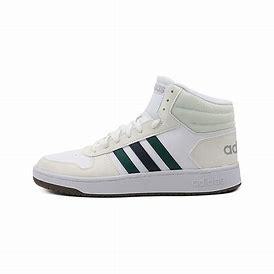
Brand: adidas
Model: neo Adidas NEO Hoops 2 Mid